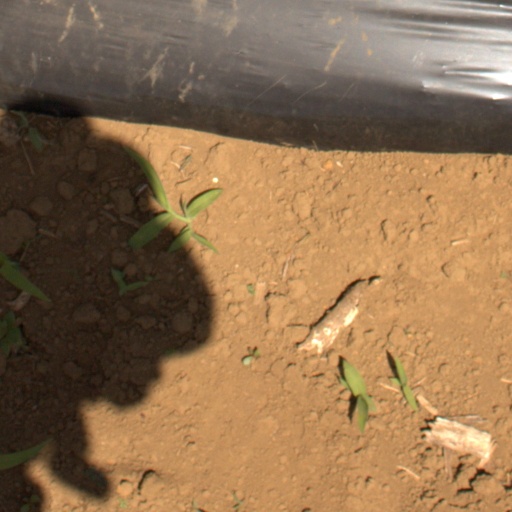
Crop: Jerusalem artichoke